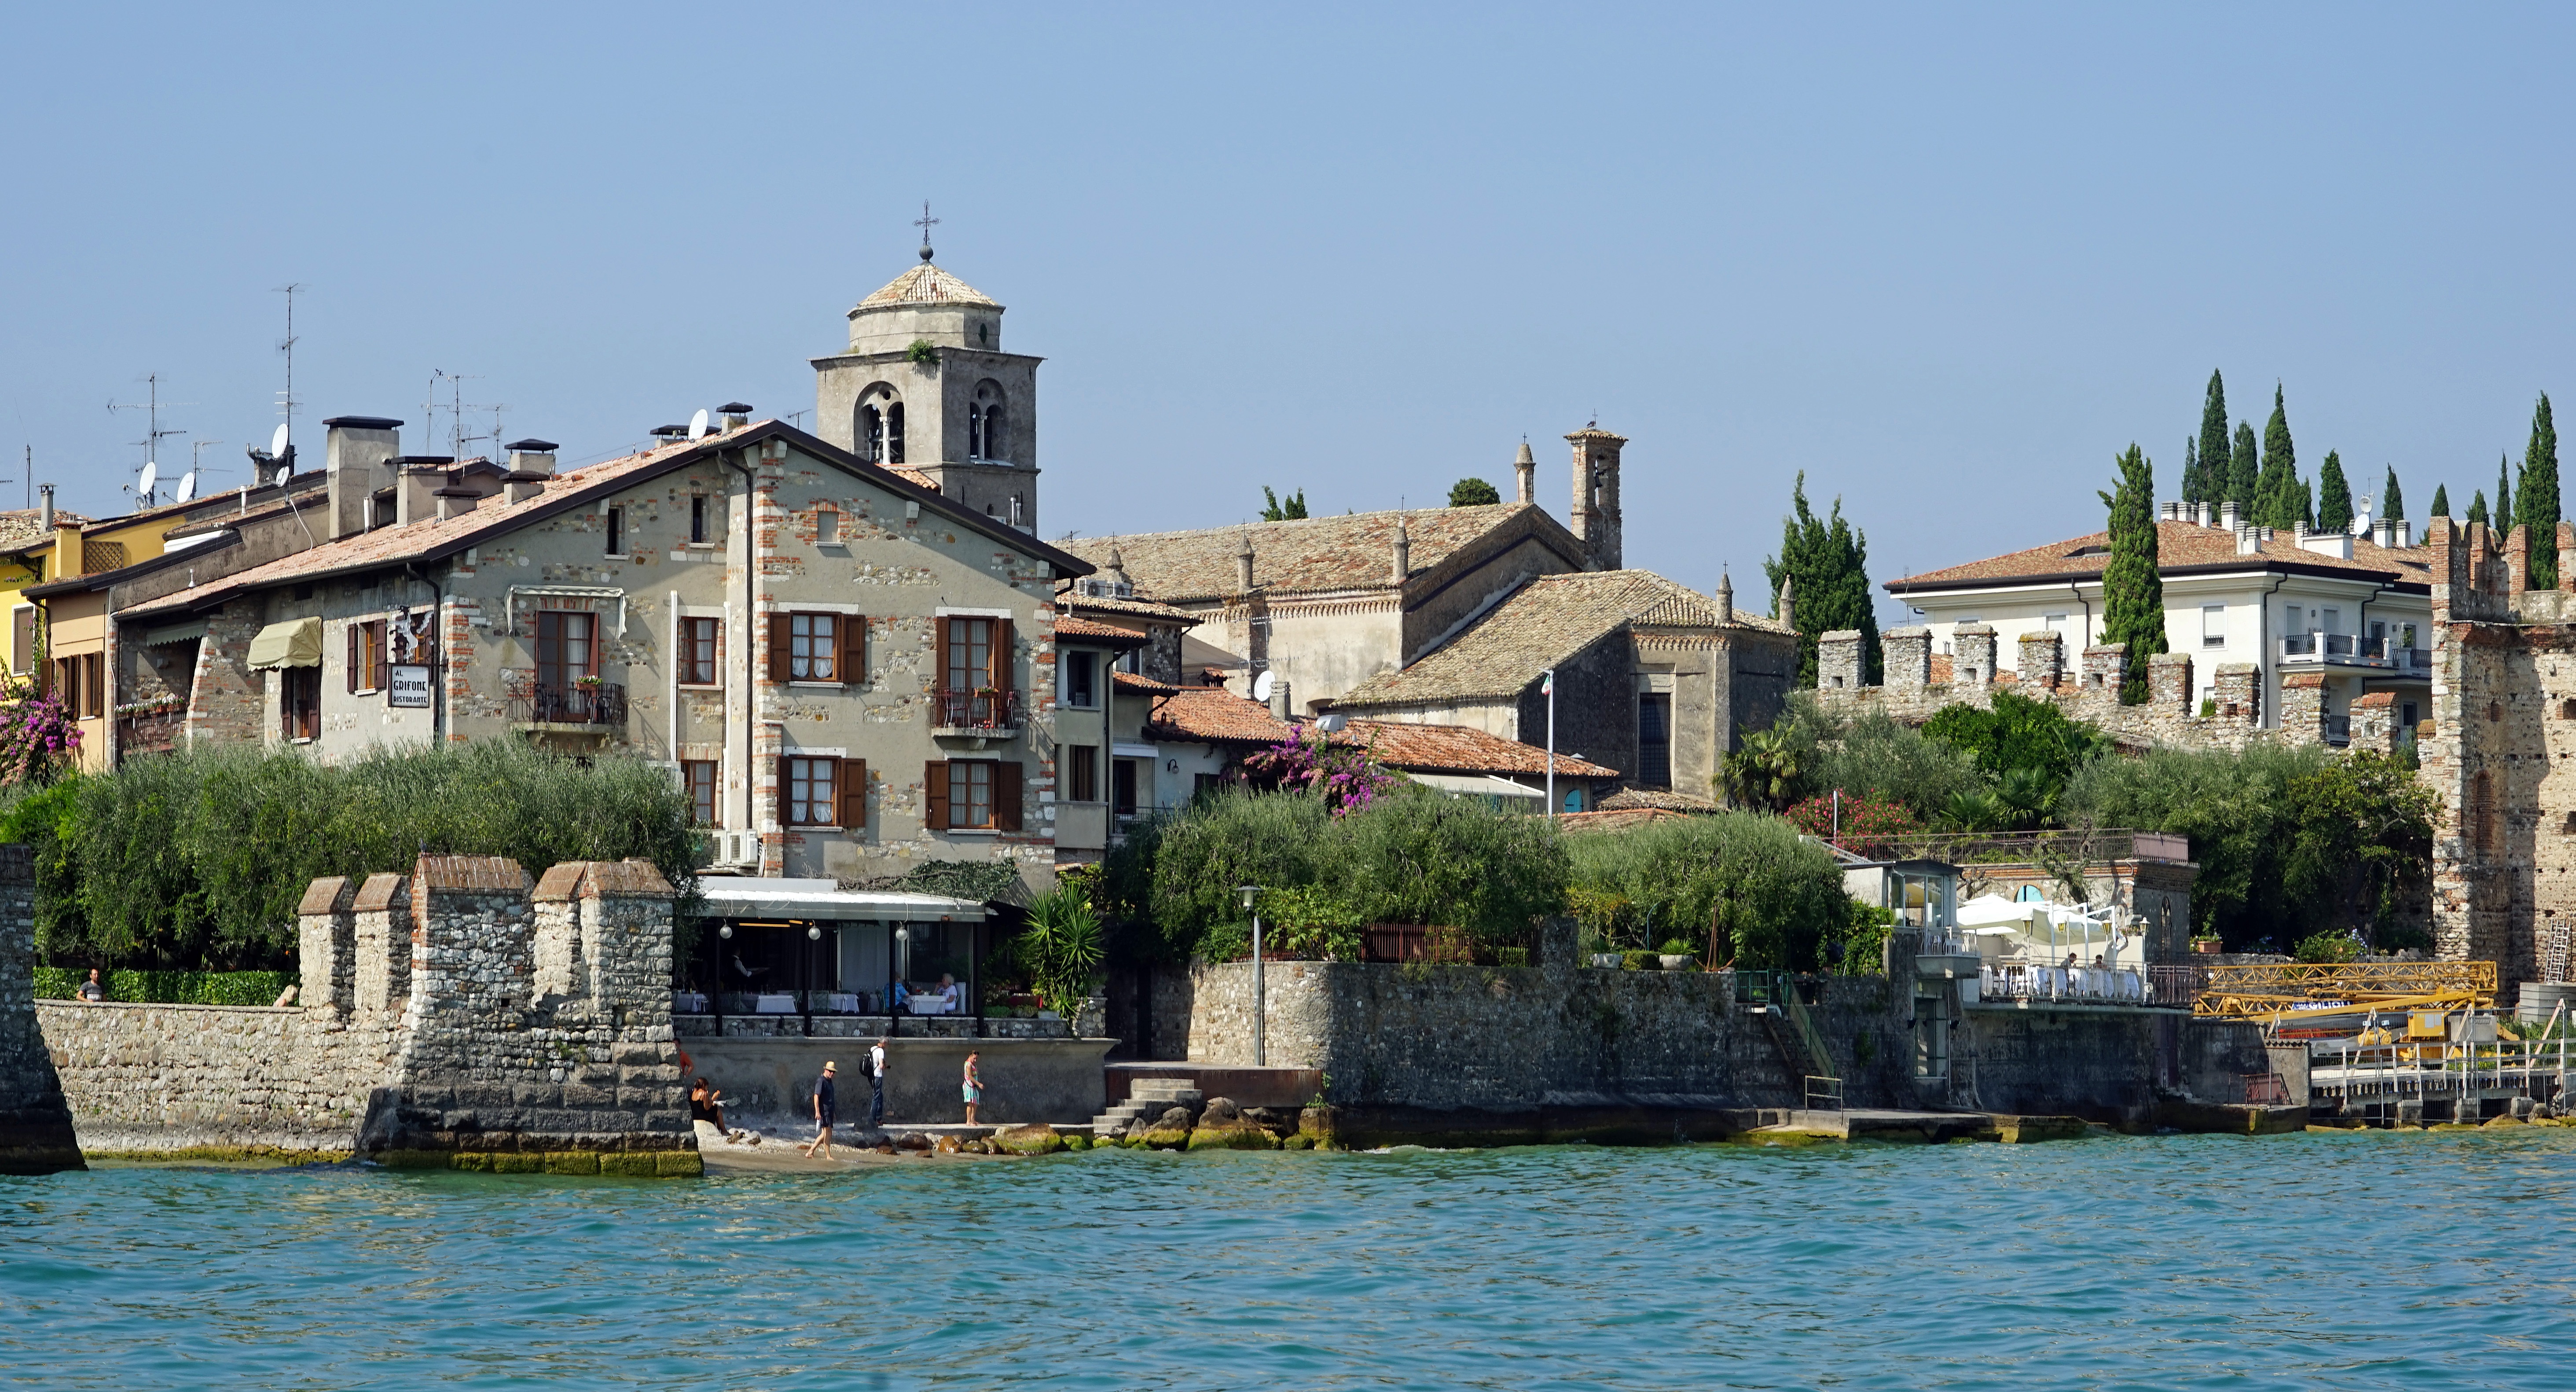
sea, house, town, old, river, canal, vacation, village, bay, italy, harbor, tourism, waterway, historic building, garda, places of interest, estate, historically, sirmione, geographical feature